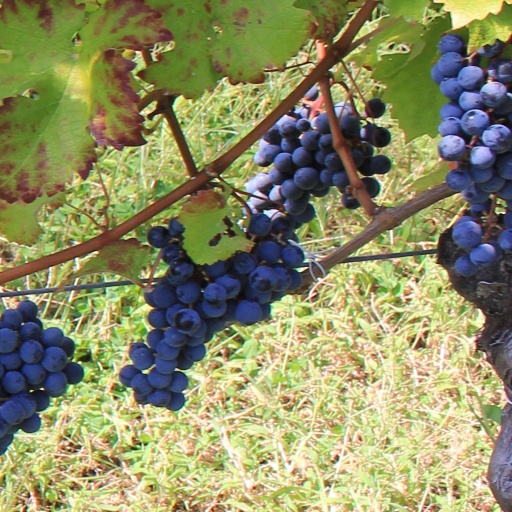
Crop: grape